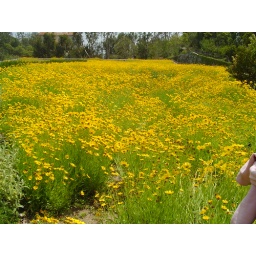
Getty Villa - green roof above garage